The Adverts

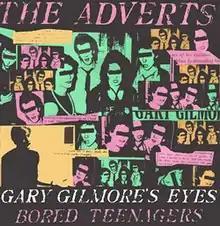
Original UK 45 rpm single picture cover: The Adverts "Gary Gilmore's Eyes" (original Anchor release)

On 19 August 1977, the band released the first of their two UK Top 40 hit singles on Anchor Records. Lyrically, "Gary Gilmore's Eyes" was a controversial song based on the wishes of Gary Gilmore, an American murderer, that his eyes be donated to medical science after his execution. "Sounds" described it as "the sickest and cleverest record to come out of the new wave". It was later included in "Mojo" magazine's list of the best punk rock singles of all time.